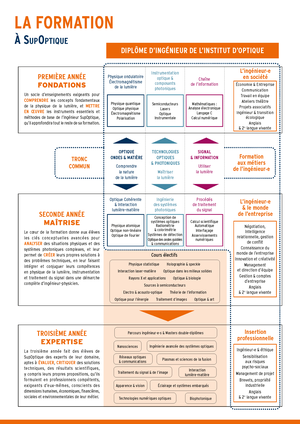
Programme de formation du cycle ingénieur
L’Institut d'Optique Graduate School est l'une des 205 écoles d'ingénieurs françaises accréditées par la CTI à délivrer un diplôme d'ingénieur et est un « établissement-composante » de l'Université Paris-Saclay. Il est également membre de ParisTech et est l’une des 14 écoles d’application de l’École Polytechnique.